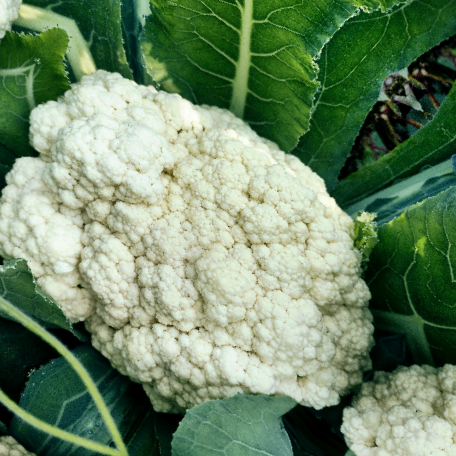
Label: Disease Free